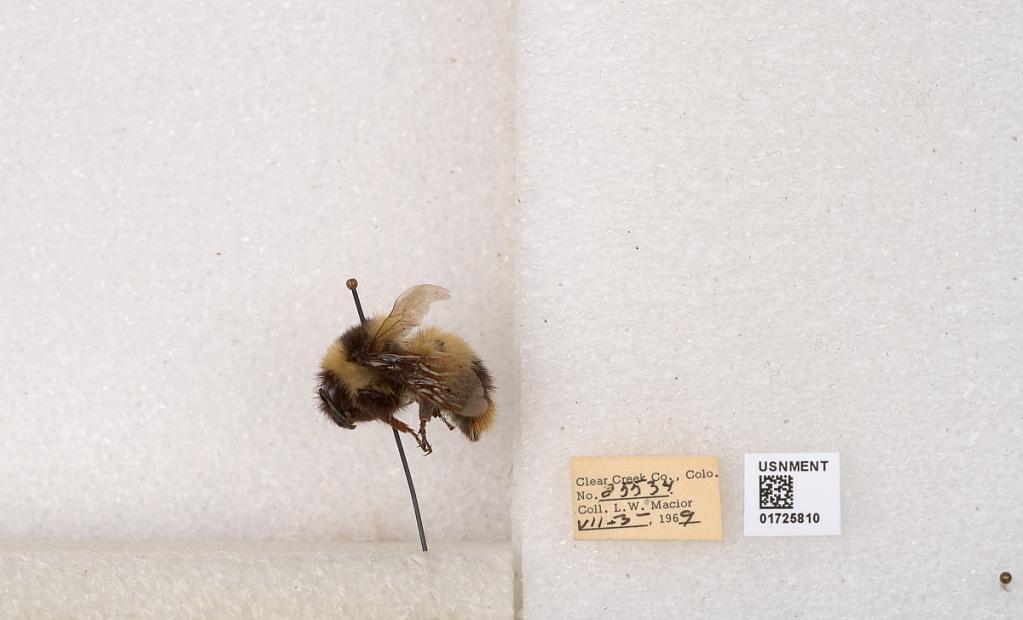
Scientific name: Bombus kirbyellus
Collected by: L. Macior
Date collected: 1969-7-3
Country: United States
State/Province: Colorado
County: Clear Creek
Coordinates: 39.6891, -105.644